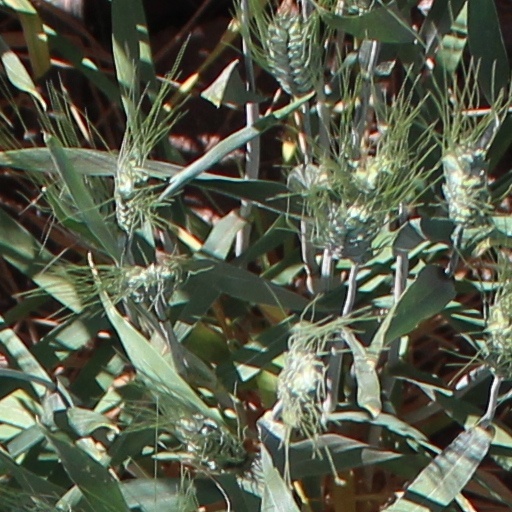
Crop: wheat